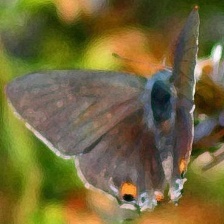
Species: GREY HAIRSTREAK
Butterfly family (ImageNet category): lycaenid_butterfly